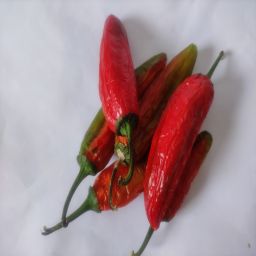
Crop: New Mexico Green Chile
Quality: Old